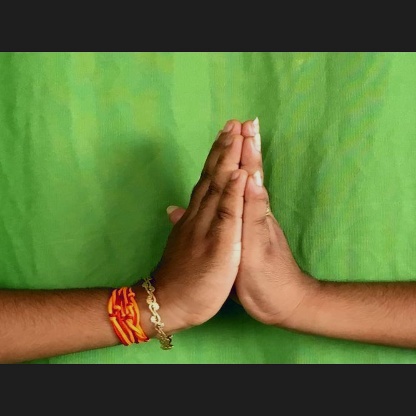
Mudra: Anjali